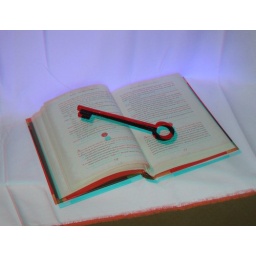
A book and a key in 3D. Viewing requires 3D glasses with red over left eye, blue over right.